Book truck

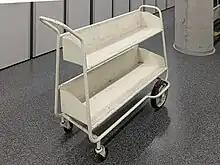
Empty book truck

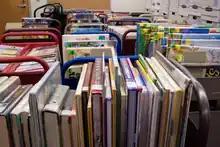
Full book trucks

A book truck, book trolley, or book cart is a small wheeled vehicle, typically with two or three shelves, used in libraries to move books. It was patented in the United States by David Edgar Hunter in 1899.